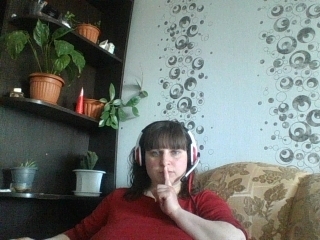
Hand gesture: mute